Blockbuster (Bend, Oregon)

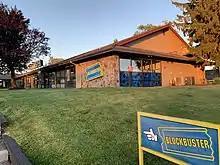
Storefront and lawn, 2022

The store continued to operate without laying off staff during the COVID-19 pandemic. It hosted sleepovers via Airbnb in September 2020, limited to residents of Deschutes County and four people from the same household.